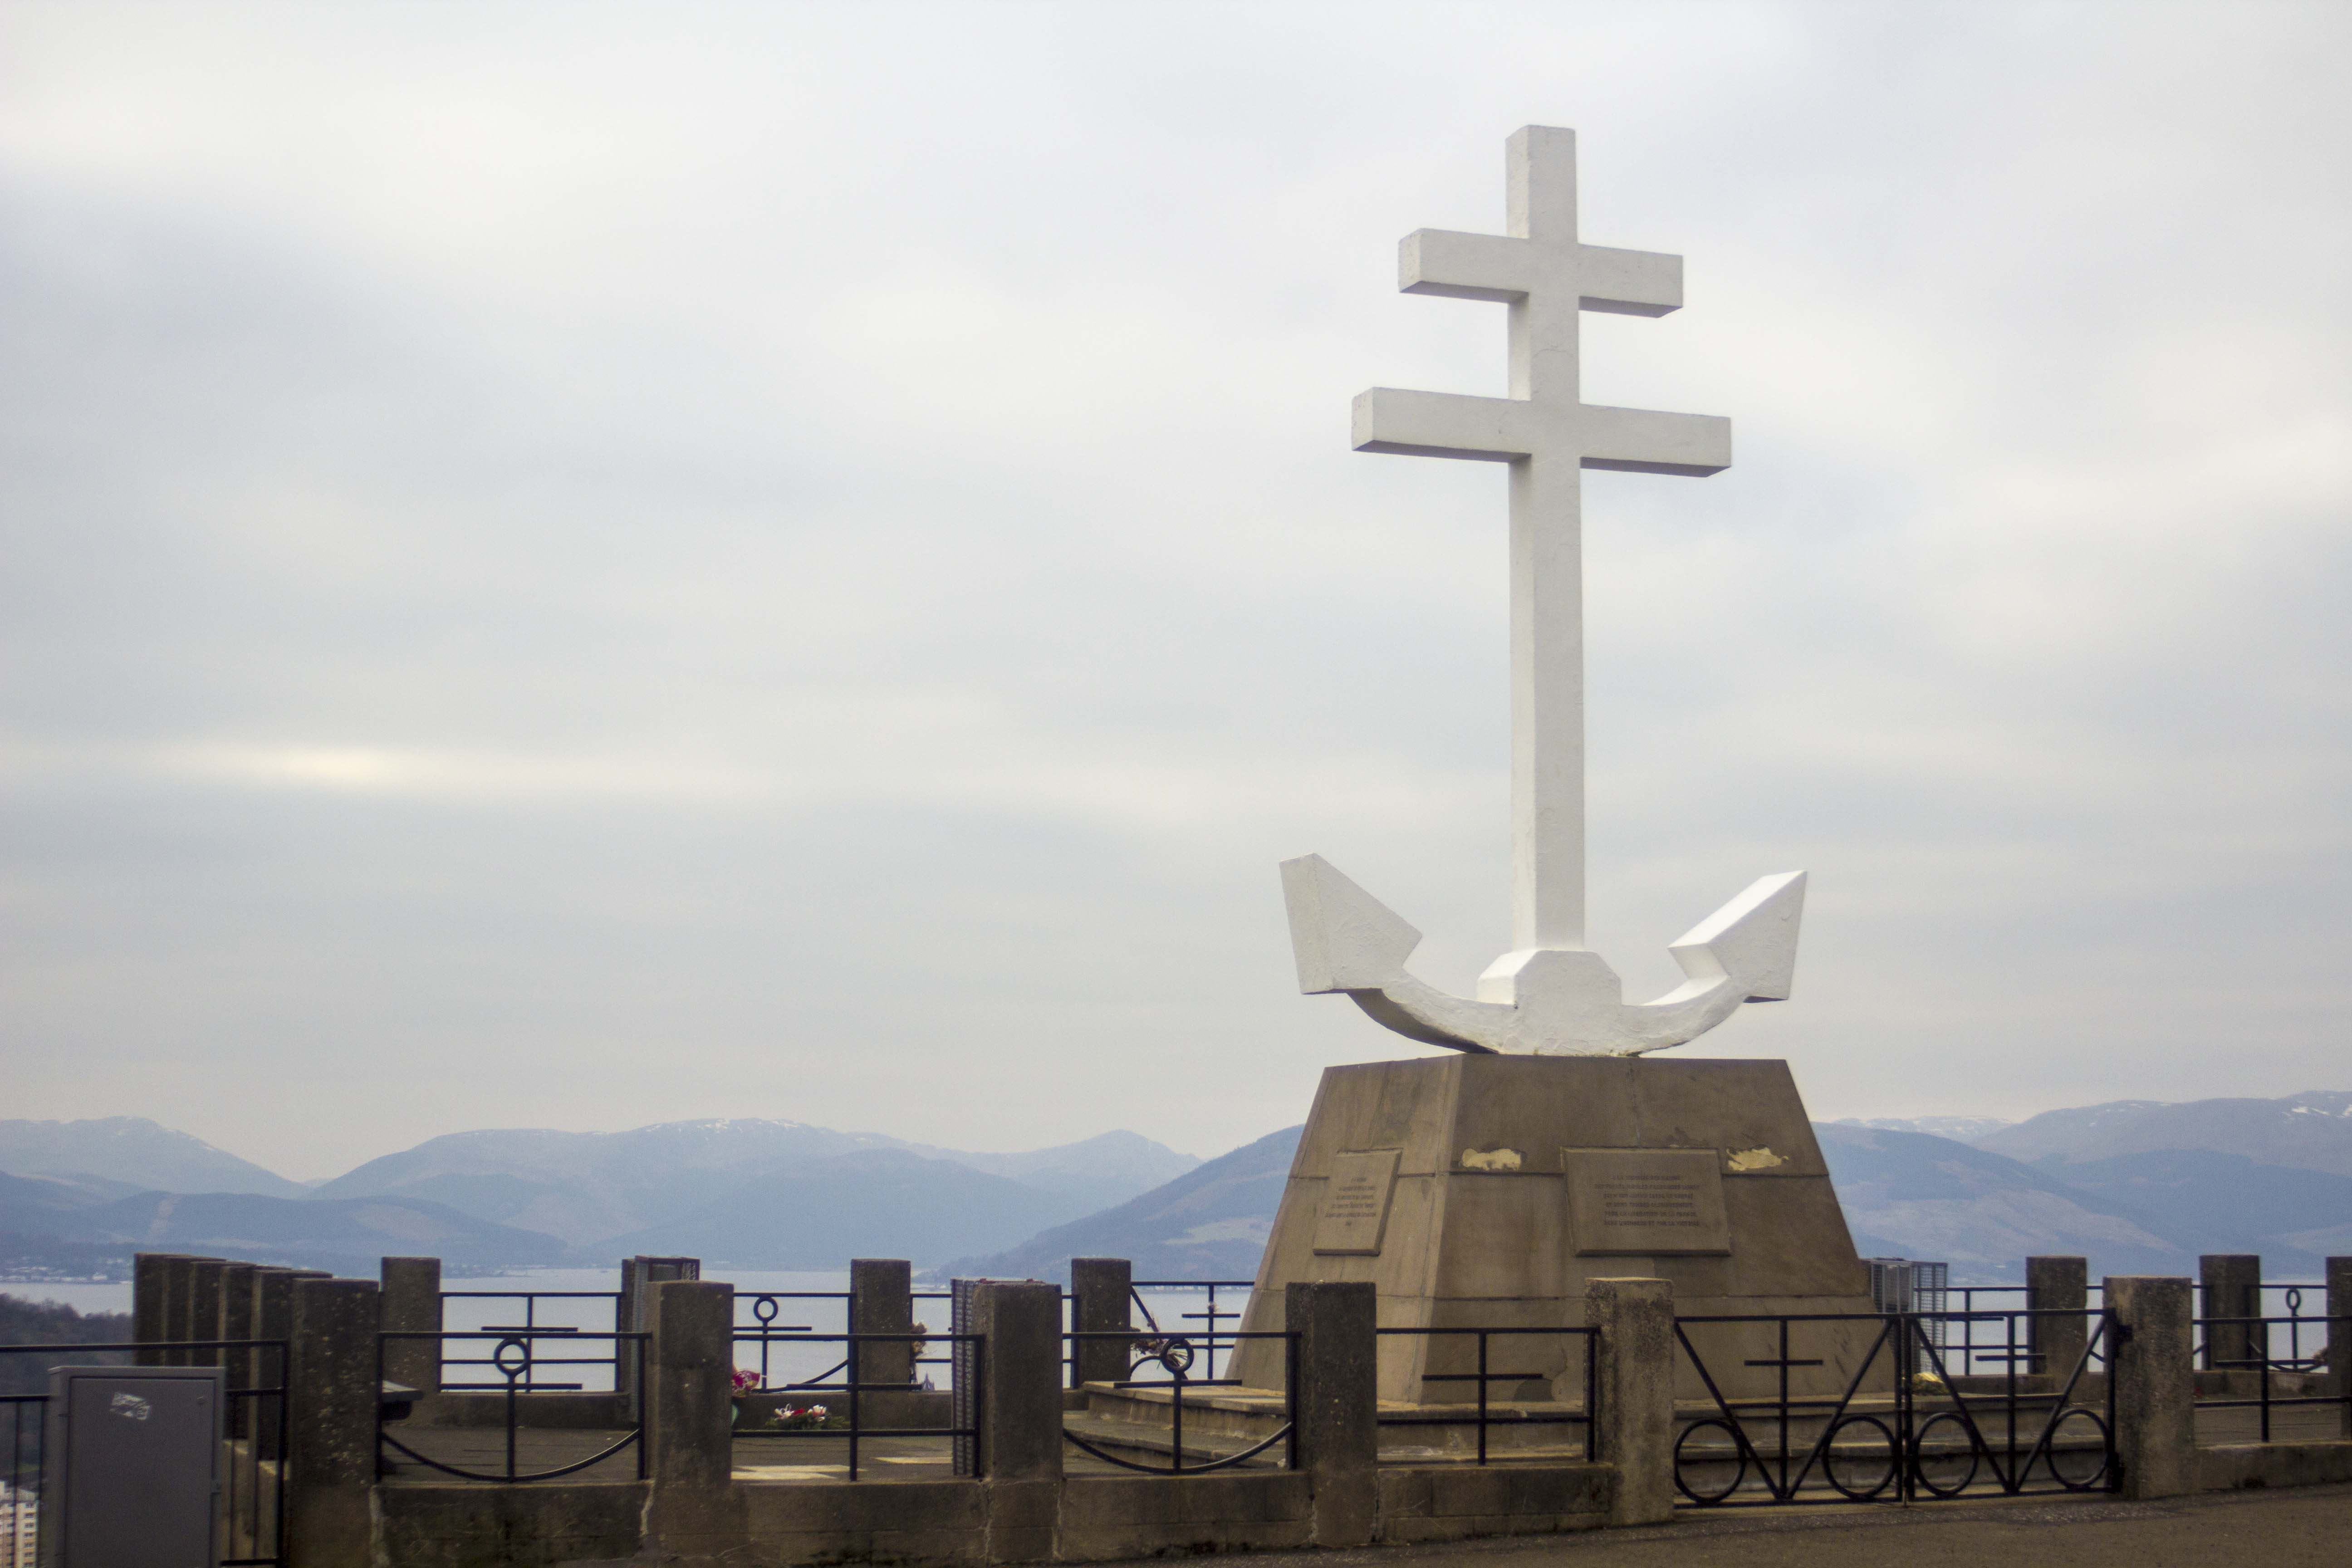
windmill, wind, monument, statue, symbol, cross, energy, mill, war memorial